Everett K. Ross

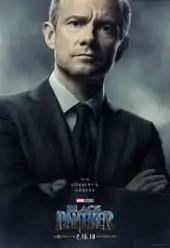
Martin Freeman as Everett K. Ross in a character poster for the 2018 film "Black Panther".

Martin Freeman portrays Everett Ross in media set in the Marvel Cinematic Universe (MCU). This version was a member of the United States Air Force before joining the CIA and is the ex-husband of the latter's director Valentina Allegra de Fontaine.